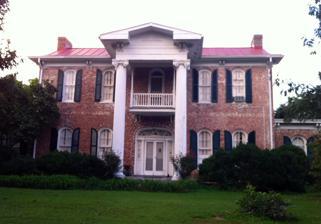
Building: Weakley–Truett–Clark House
Country: United States of America
Year built: 1802
Historic house in Tennessee, United States United States historic place Weakley–Truett–Clark House U.S. National Register of Historic Places Show map of Tennessee Show map of the United States Location 415 Rosebank Avenue, Nashville, Tennessee , USA Coordinates 36°11′10.2948″N 86°43′14.3832″W / 36.186193000°N 86.720662000°W / 36.186193000; -86.720662000 Area 13 acres (5.3 ha) Built 1802 Architectural style Classical Revival, Italianate, Federal NRHP reference No. 89000297 Added to NRHP April 13, 1989 The Weakley–Truett–Clark House , a.k.a. Fairfax Hall , is a historic mansion in Nashville, Tennessee . Location The house is located at 415 Rosebank Avenue in Nashville, Tennessee. History It was built by Samuel Weakley, an early settler and surveyor, in 1802, in the Federal architectural style . It was later passed on to his brother, Robert Weakley (1764–1845), who served in the United States House of Representatives from 1809 to 1811. In 1855, it was purchased by Ezekiel Truett, who changed the architectural style to Italianate and classical . The two-story portico with columns were added then. He also established Rosebank Nurseries, one of the oldest nurseries in the South. Later, Rosebank Avenue got its name from the roses he grew. In 1933, a businessman named Sheffield Clark inherited the house. In 1936–1937, he added bathrooms and two one-story wings. On his mantelpieces, he displayed Civil War memorabilia. In 1989, a Vanderbilt Professor, Henry Teloh, and his wife, Mary, purchased the house, and continued the care and restoration of it. The Teloh family did extensive restoration of the house after it was heavily damaged by the April, 1998 F-4 Tornado that hit Nashville. Sally Teloh Lott, and her husband, Lee Lott, still own the house as of 2021. Heritage significance The house has been listed on the National Register of Historic Places listings in Davidson County, Tennessee since April 13, 1989. References